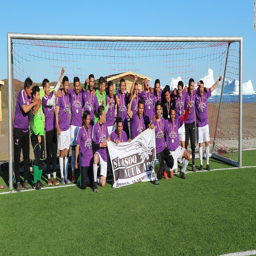
with the tournament over the players will now have to wait to be able to play outside again .